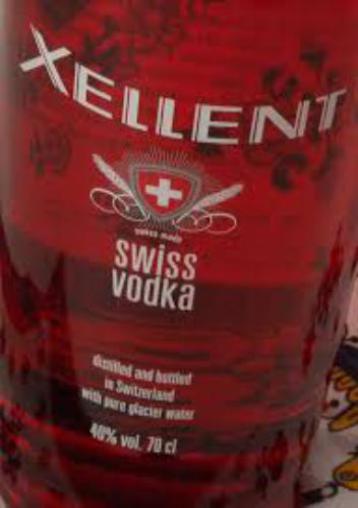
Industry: Necessities